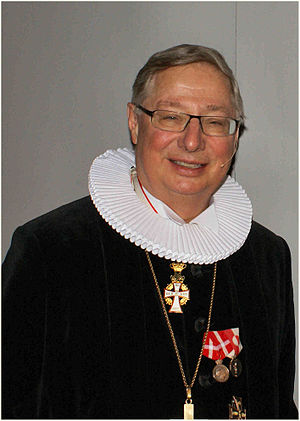
Erik Norman Svendsen
Biskop Erik Norman Svendsen
Erik Norman Svendsen er en dansk gejstlig, kongelig konfessionarius og biskop over Københavns Stift fra 1992 til 2009.